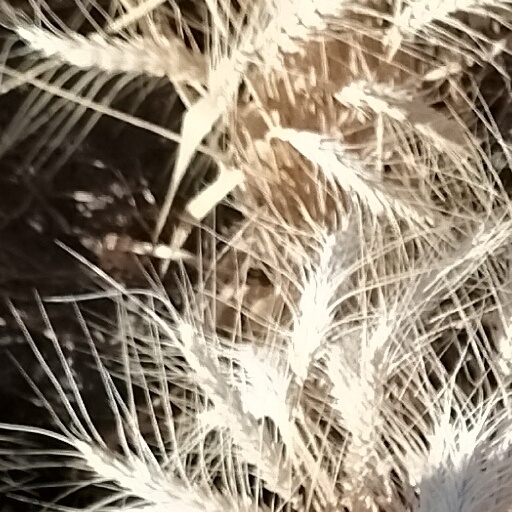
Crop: wheat